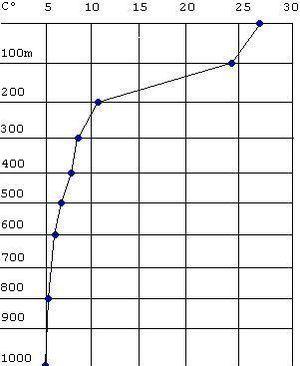
La thermocline est la zone de transition thermique rapide entre les eaux superficielles de l'océan et les eaux profondes.
Le terme abysse désigne l'ensemble des zones très profondes d'un océan. Comme les caractéristiques environnementales de ces zones sont partout les mêmes, on utilise pour les dénommer globalement le terme abysses au pluriel. Aussi appelés grands fonds océaniques ou grandes profondeurs, les abysses occupent les deux tiers de la planète terre. Au singulier, un abysse correspond à un point de profondeur extrême, comme la fosse des Mariannes qui est l'abysse le plus profond connu.